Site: brandenburg
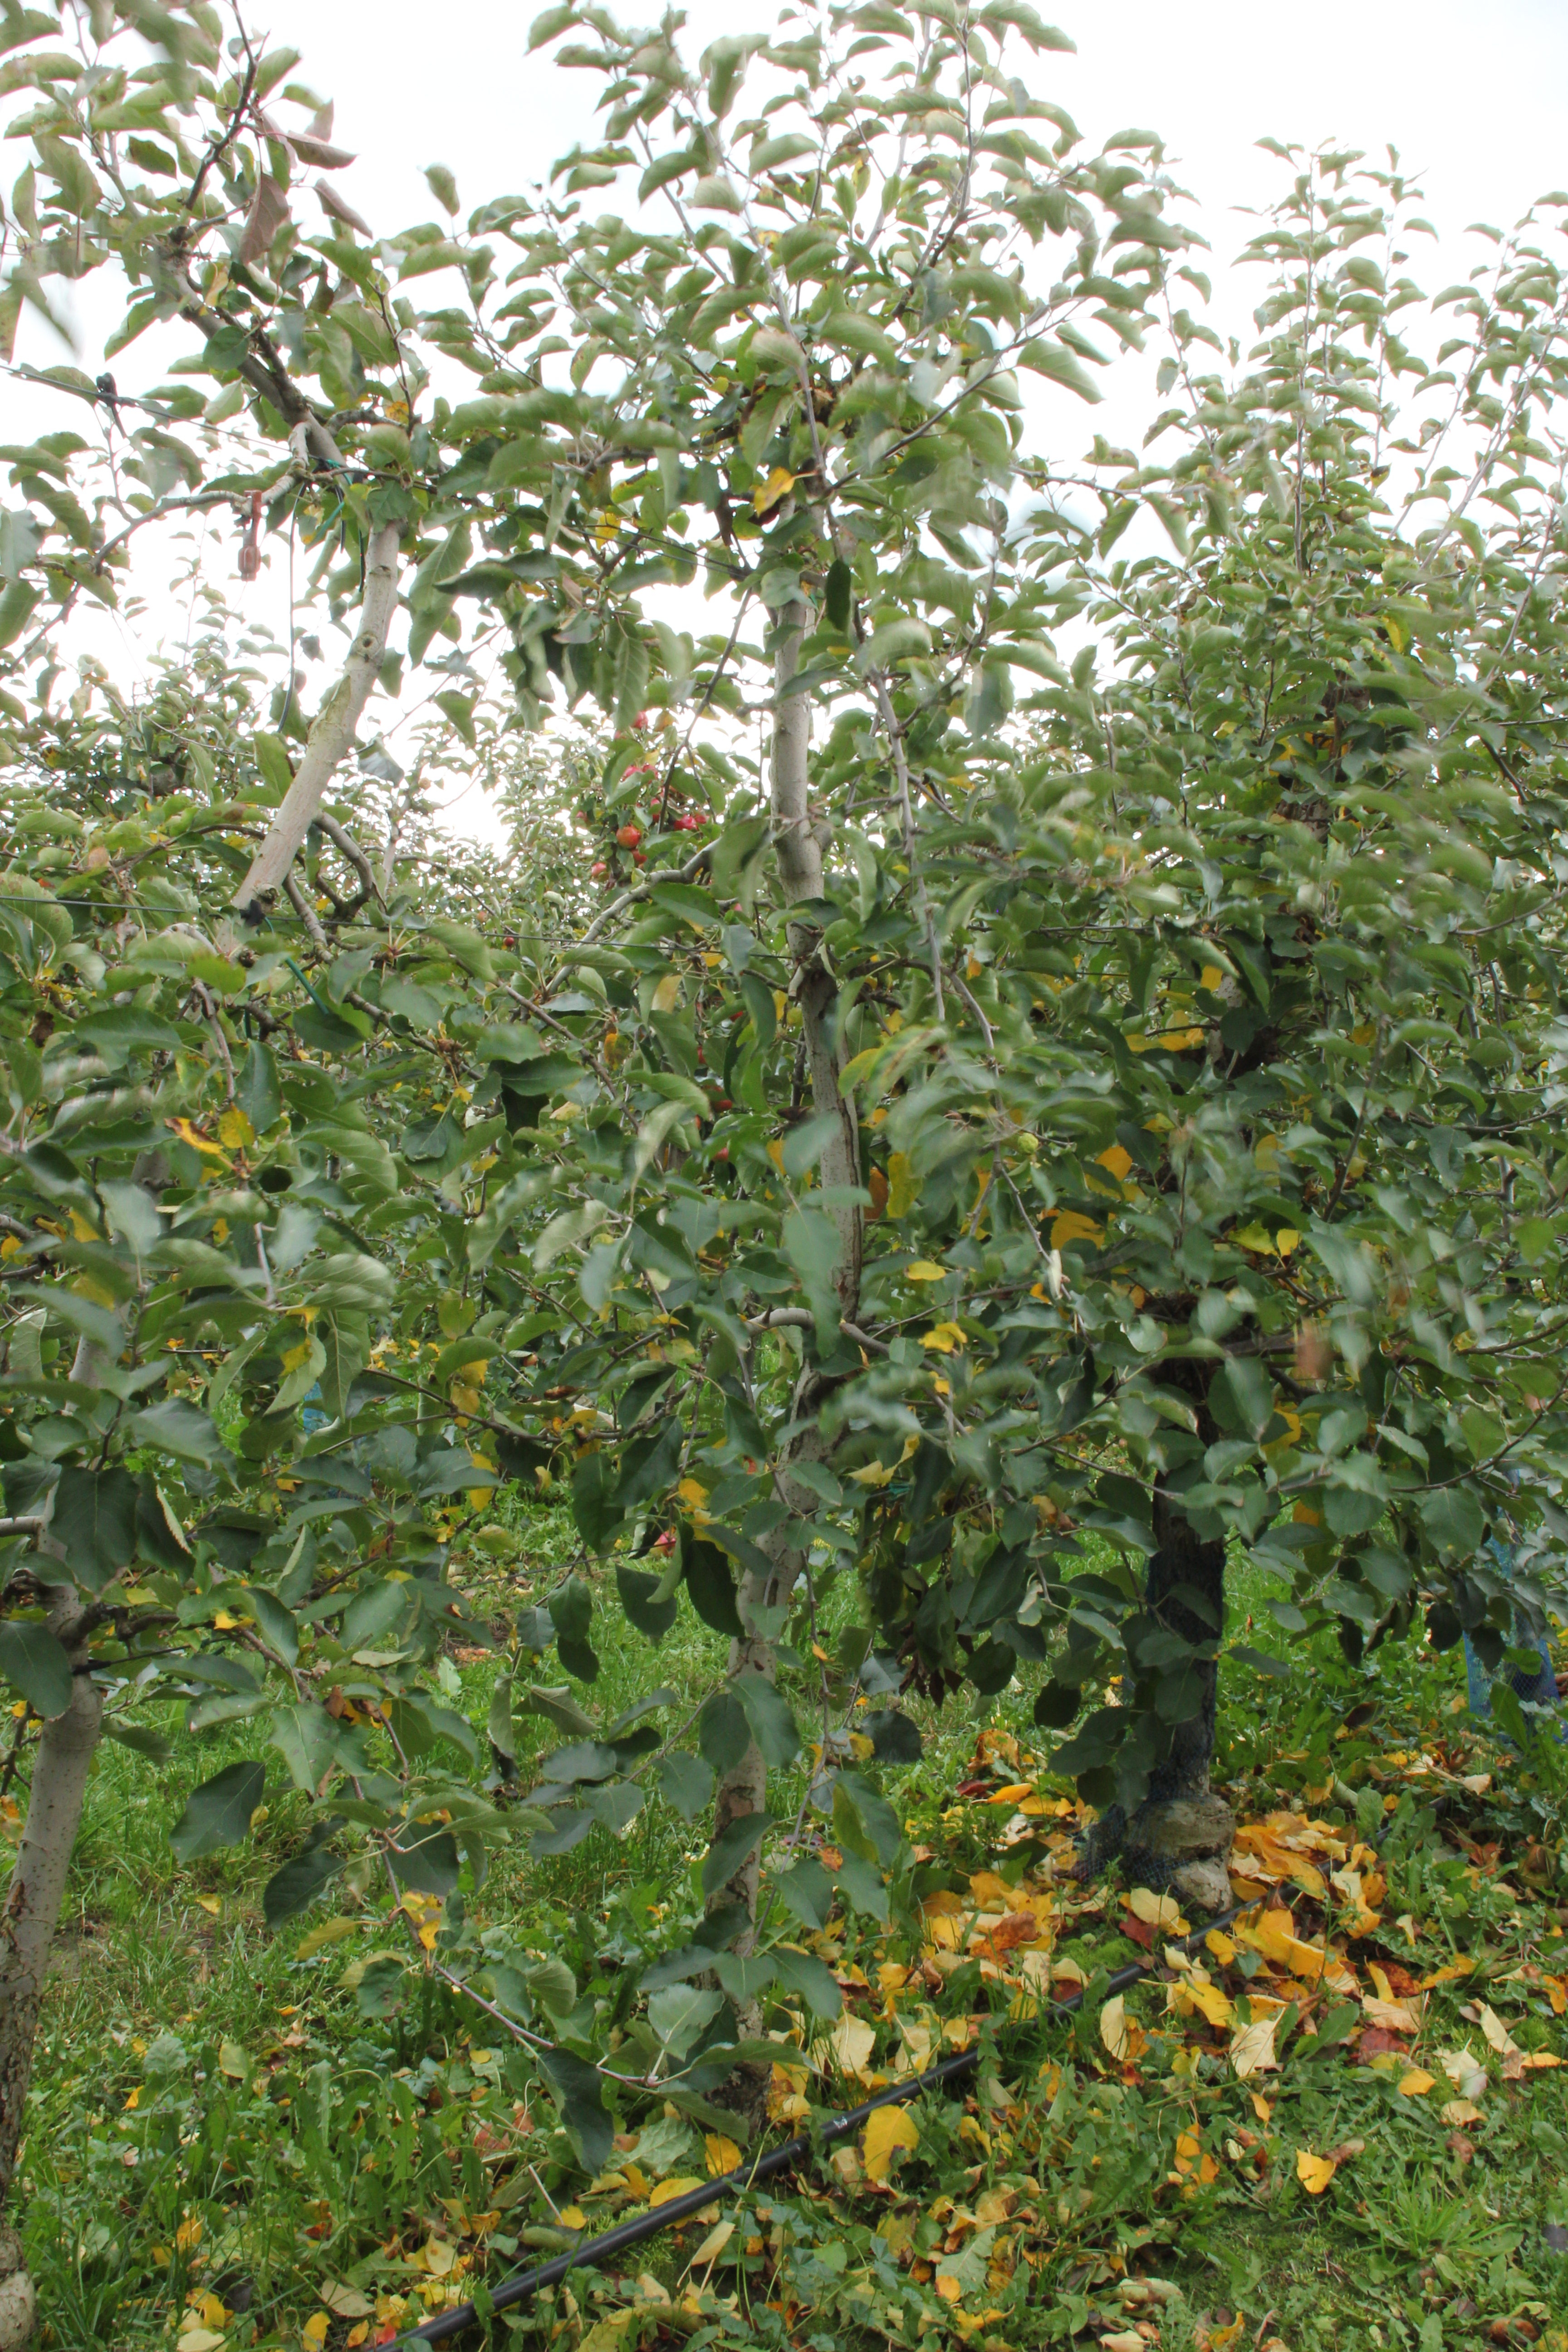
Growth stage (BBCH 91): Senescence, beginning of dormancy